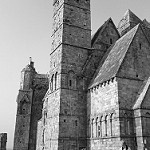
Label: B & W